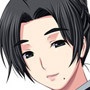
Portrait style: Anime Portrait